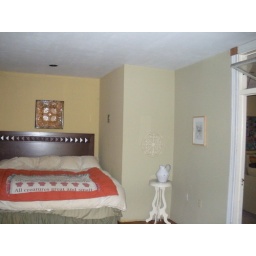
bed is to left of front door rather then in bedroom which is a livingroom.